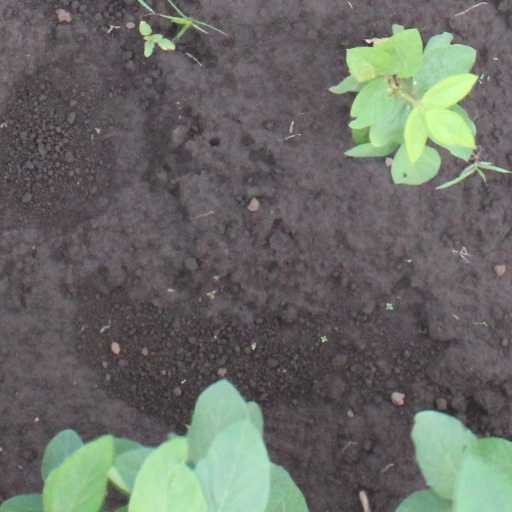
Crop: soybean